Multnomah people

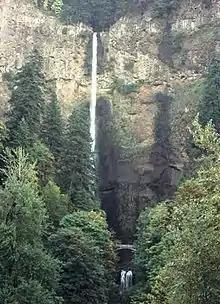
Multnomah Falls, where legend says the Chief's daughter sacrificed herself.

According to Wasco legend, the daughter of Chief Multnomah sacrificed herself to the Great Spirit from the top of Multnomah Falls. Tribes along the Columbia River celebrated the marriage of the Chief's daughter to a neighboring tribe. The happiness didn't last long, however, before the area experienced an illness that affected all of the tribes along the river. The medicine man claimed the Great Spirit told him all of the tribe would die unless the Spirit received a sacrifice; the Chief's daughter's life. The Chief wouldn't allow it, but when the daughter saw the sickness affect her loved ones, she willingly left in the middle of the night to go to the top of the cliff overlooking the Columbia River. She threw herself off the cliff. When the Chief found his daughter's body, he prayed to the Great Spirit for a sign that her spirit was well. Water began pouring from the cliff and became known as Multnomah Falls.